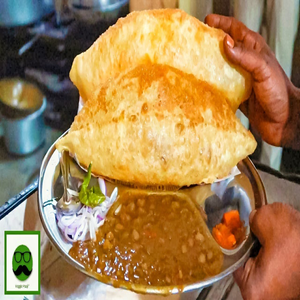
Dish: cholebhature